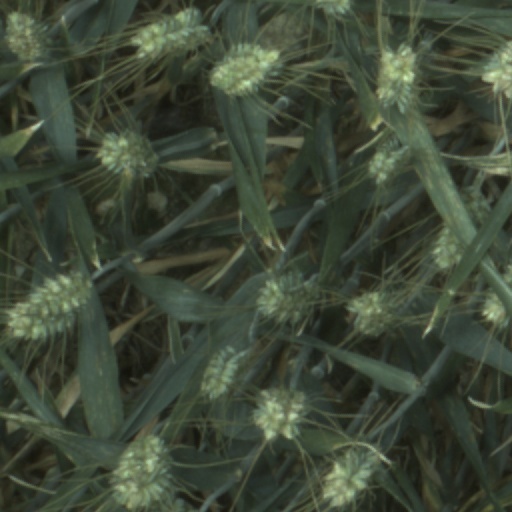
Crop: wheat